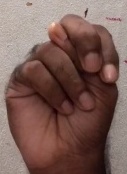
ASL sign: N